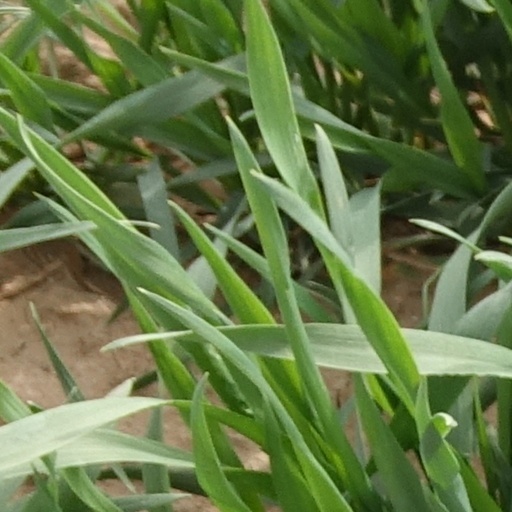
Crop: wheat